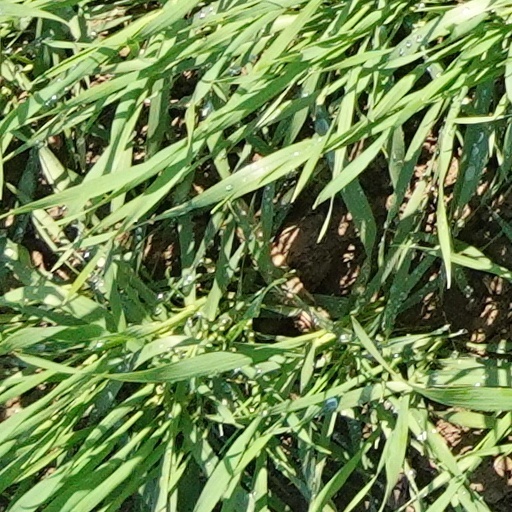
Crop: wheat